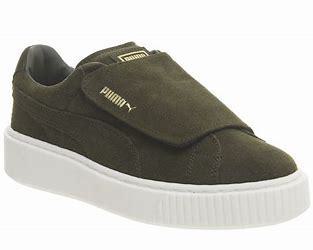
Brand: Puma
Model: Suede Platform